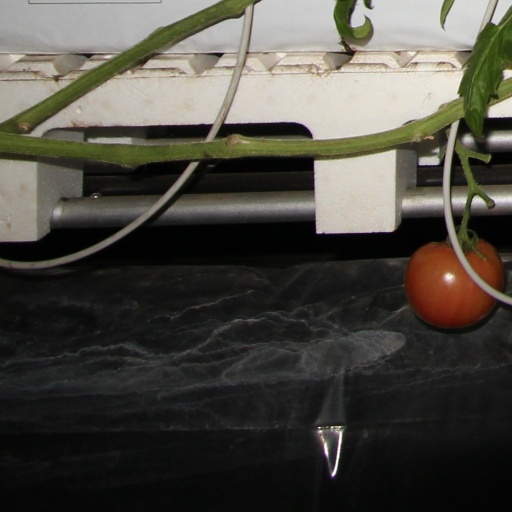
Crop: tomato